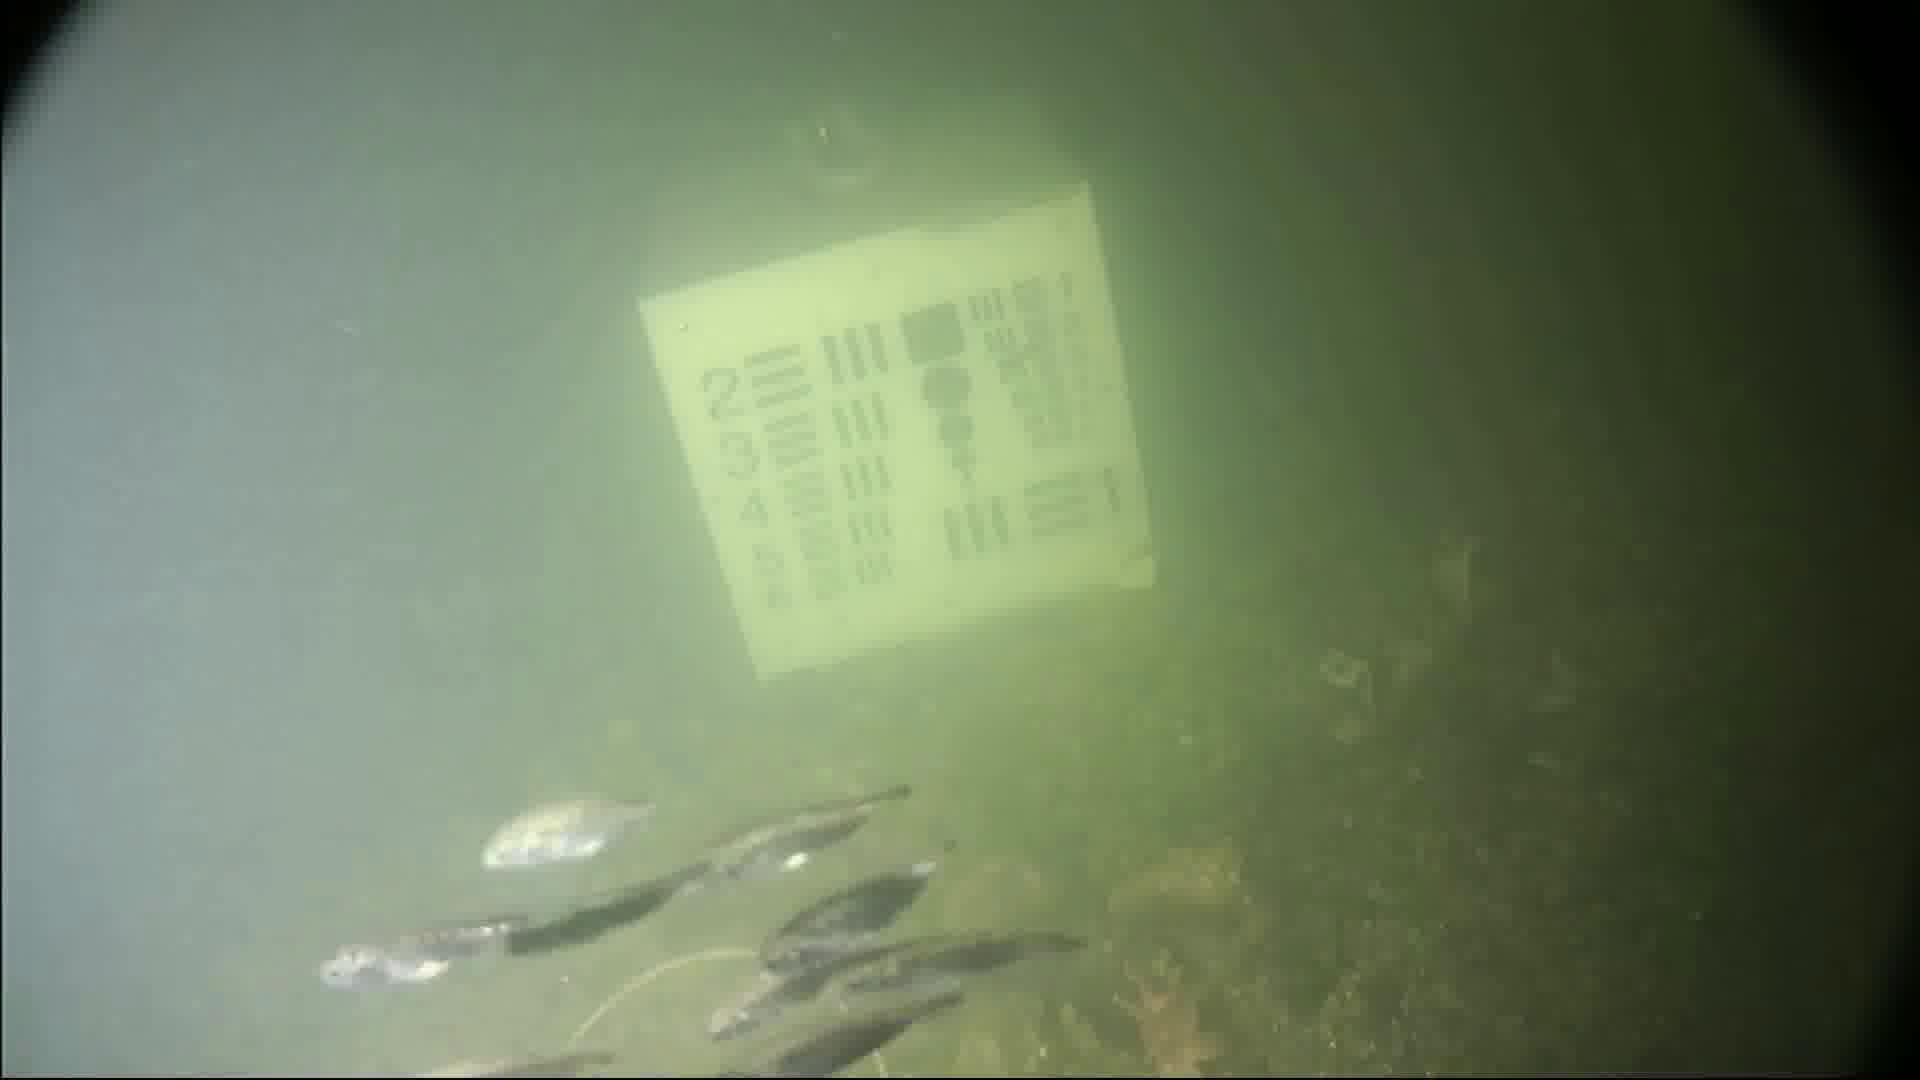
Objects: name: small_fish
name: starfish